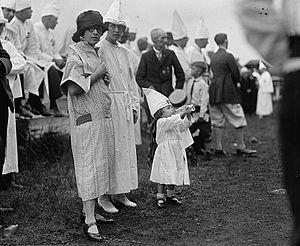
Le Women of the Ku Klux Klan, connu également sous le sigle WKKK ou le nom de Women's Ku Klux Klan, est une des organisations auxiliaires de la société secrète terroriste suprémaciste blanche Ku Klux Klan, fondée en 1923 et rassemblant uniquement des femmes blanches, protestantes et non-immigrées âgées de plus de 16 ans, désignées sous le terme de Klanswomen, qui n'étaient pas autorisées à rejoindre le Ku Klux Klan en raison de leur sexe.